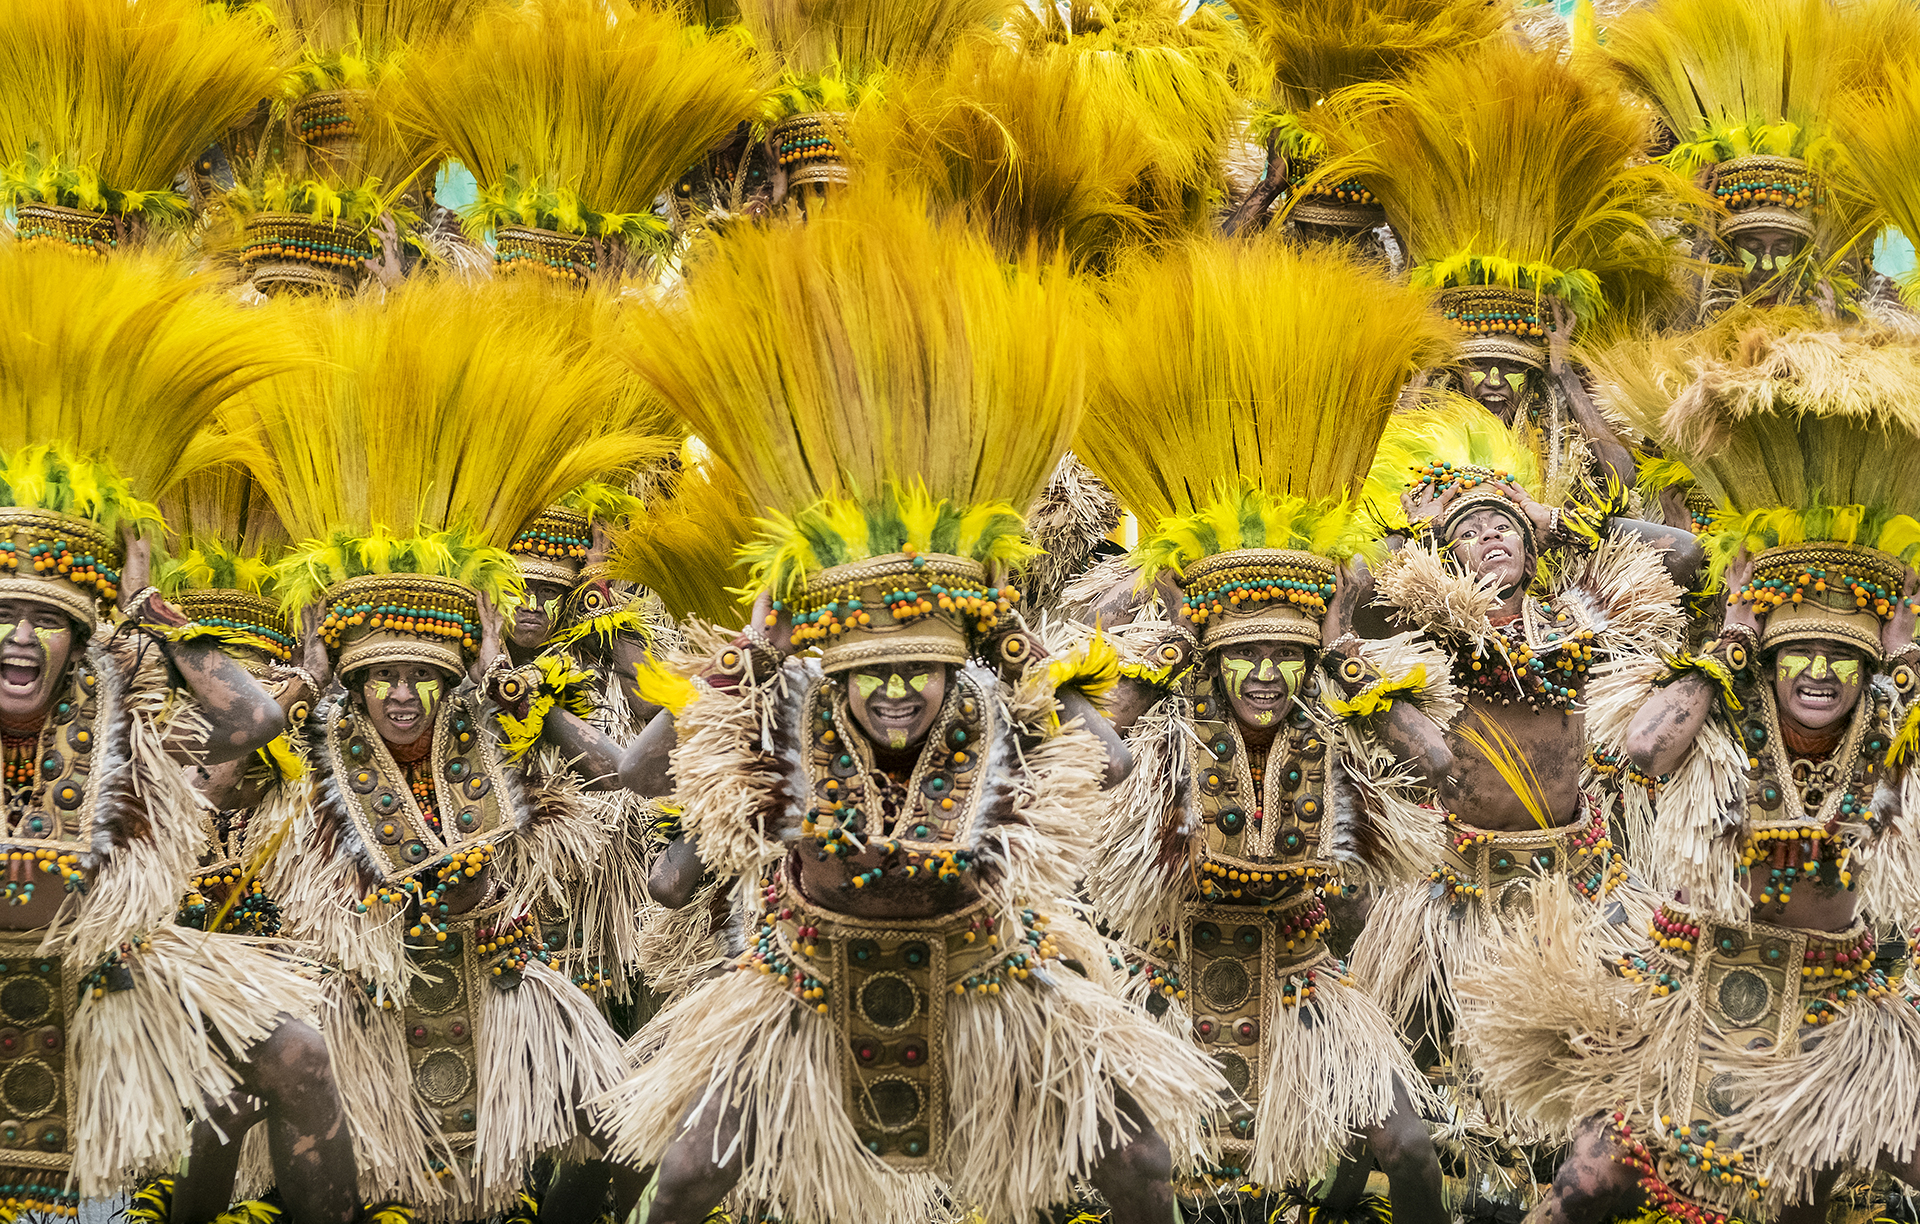
dance, festival, philippines, yellow, carnival, grass, grass family